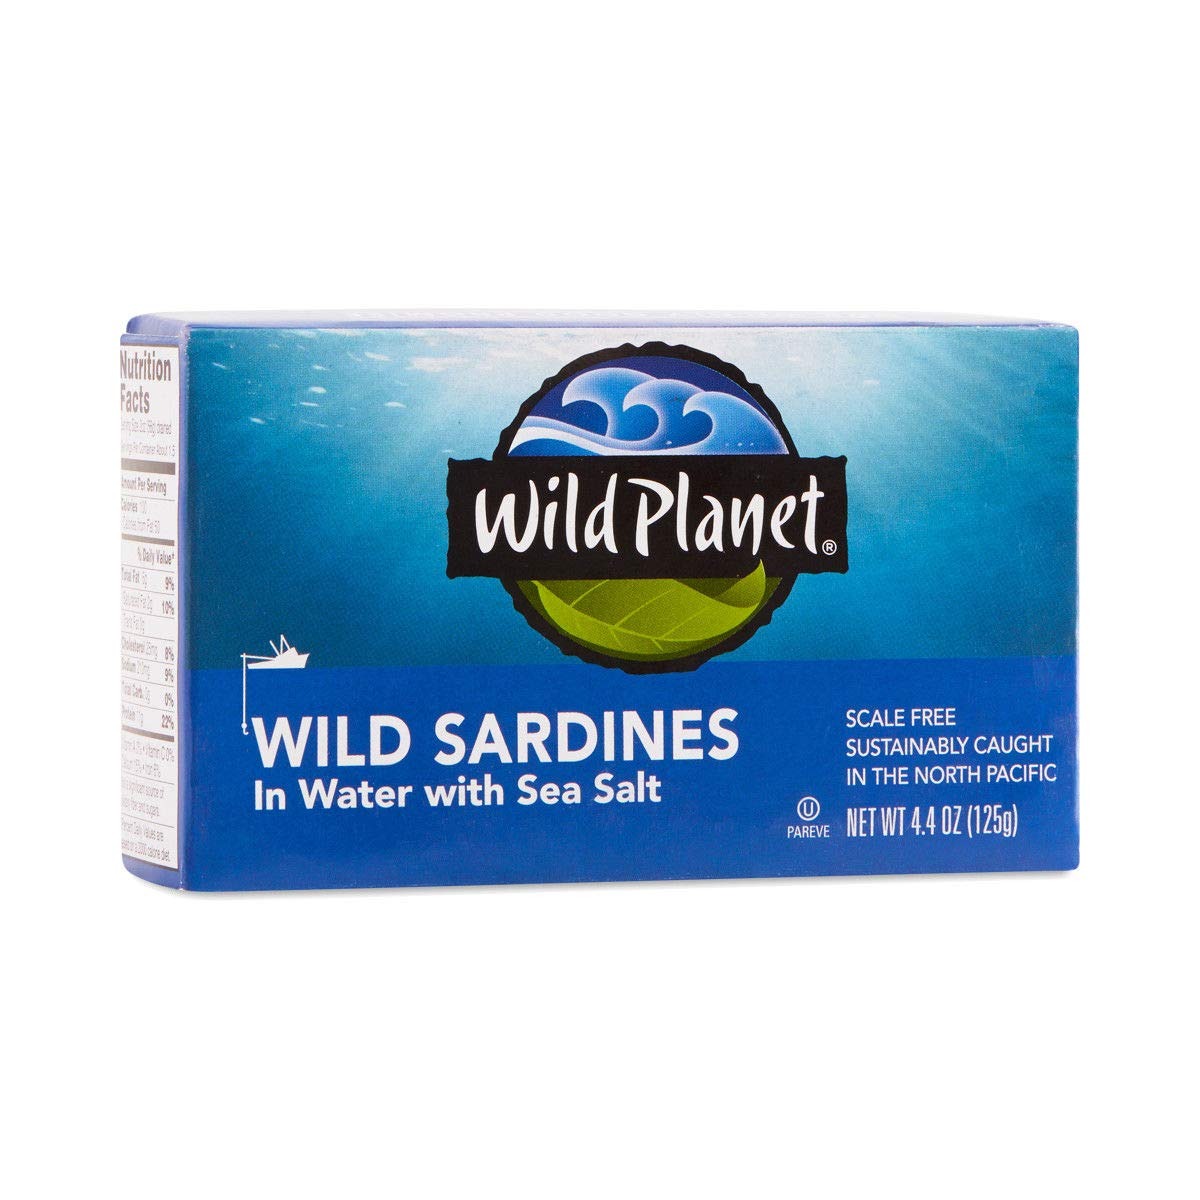
Item Name: Wild Planet Sardine Sprng Wtr
Value: nan
Unit: None

Price: 2.94